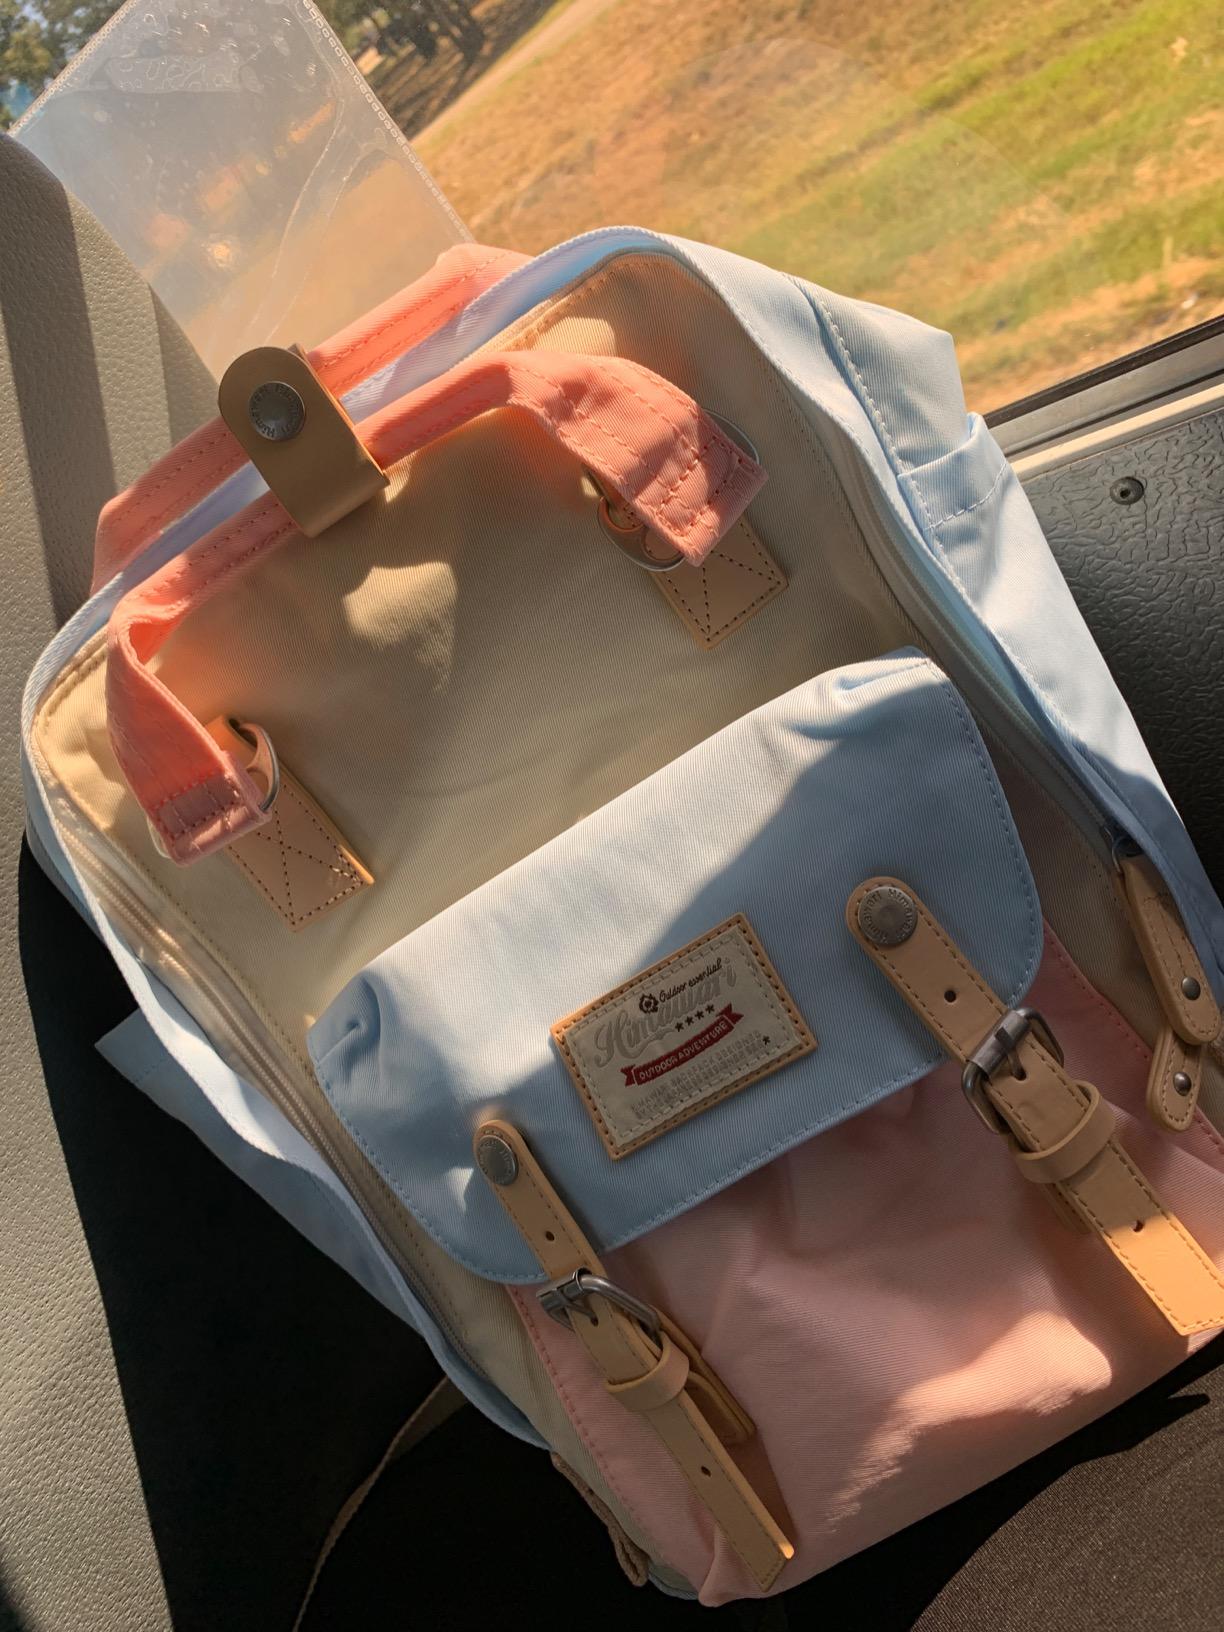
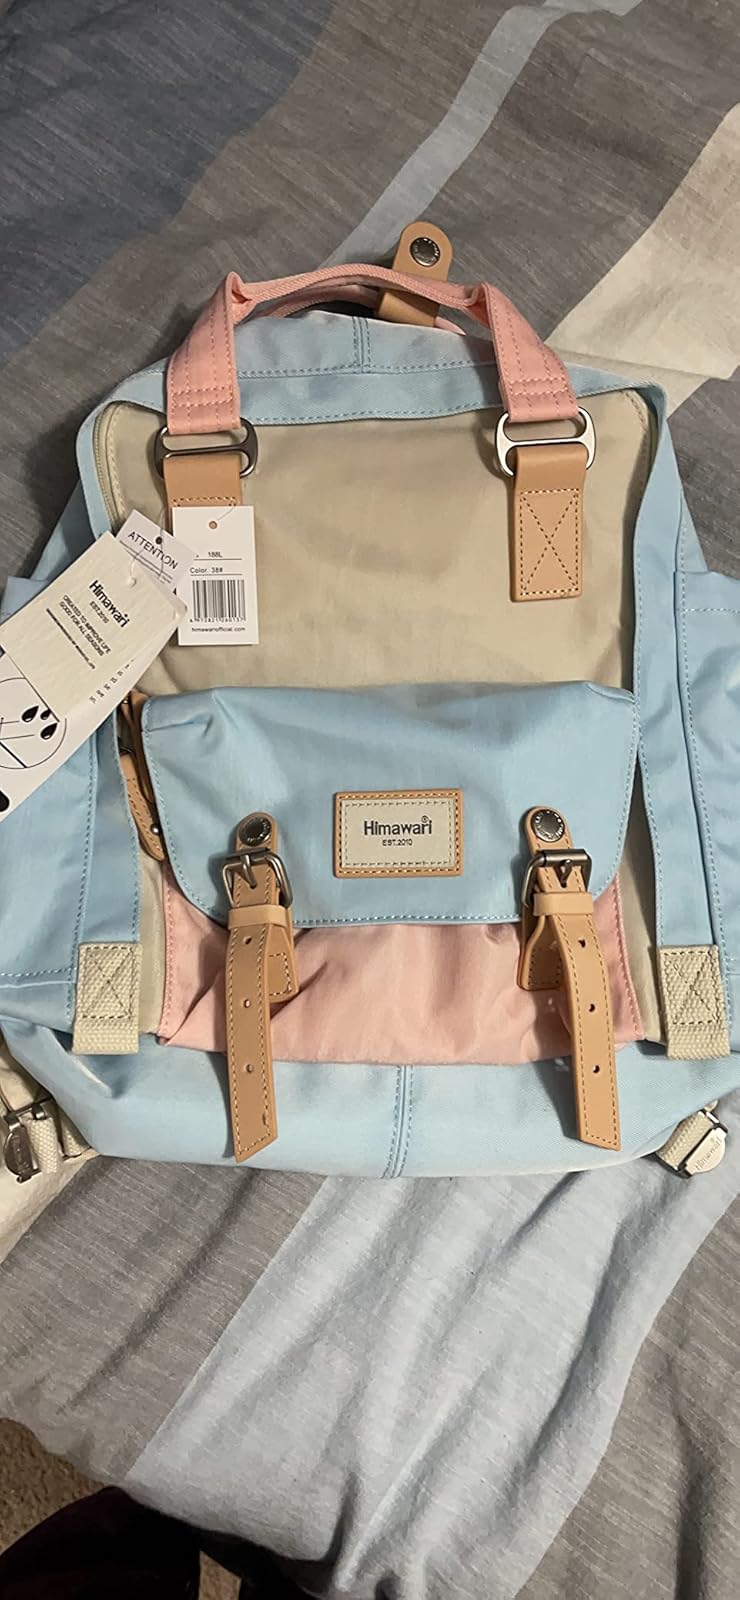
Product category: bag
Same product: yes